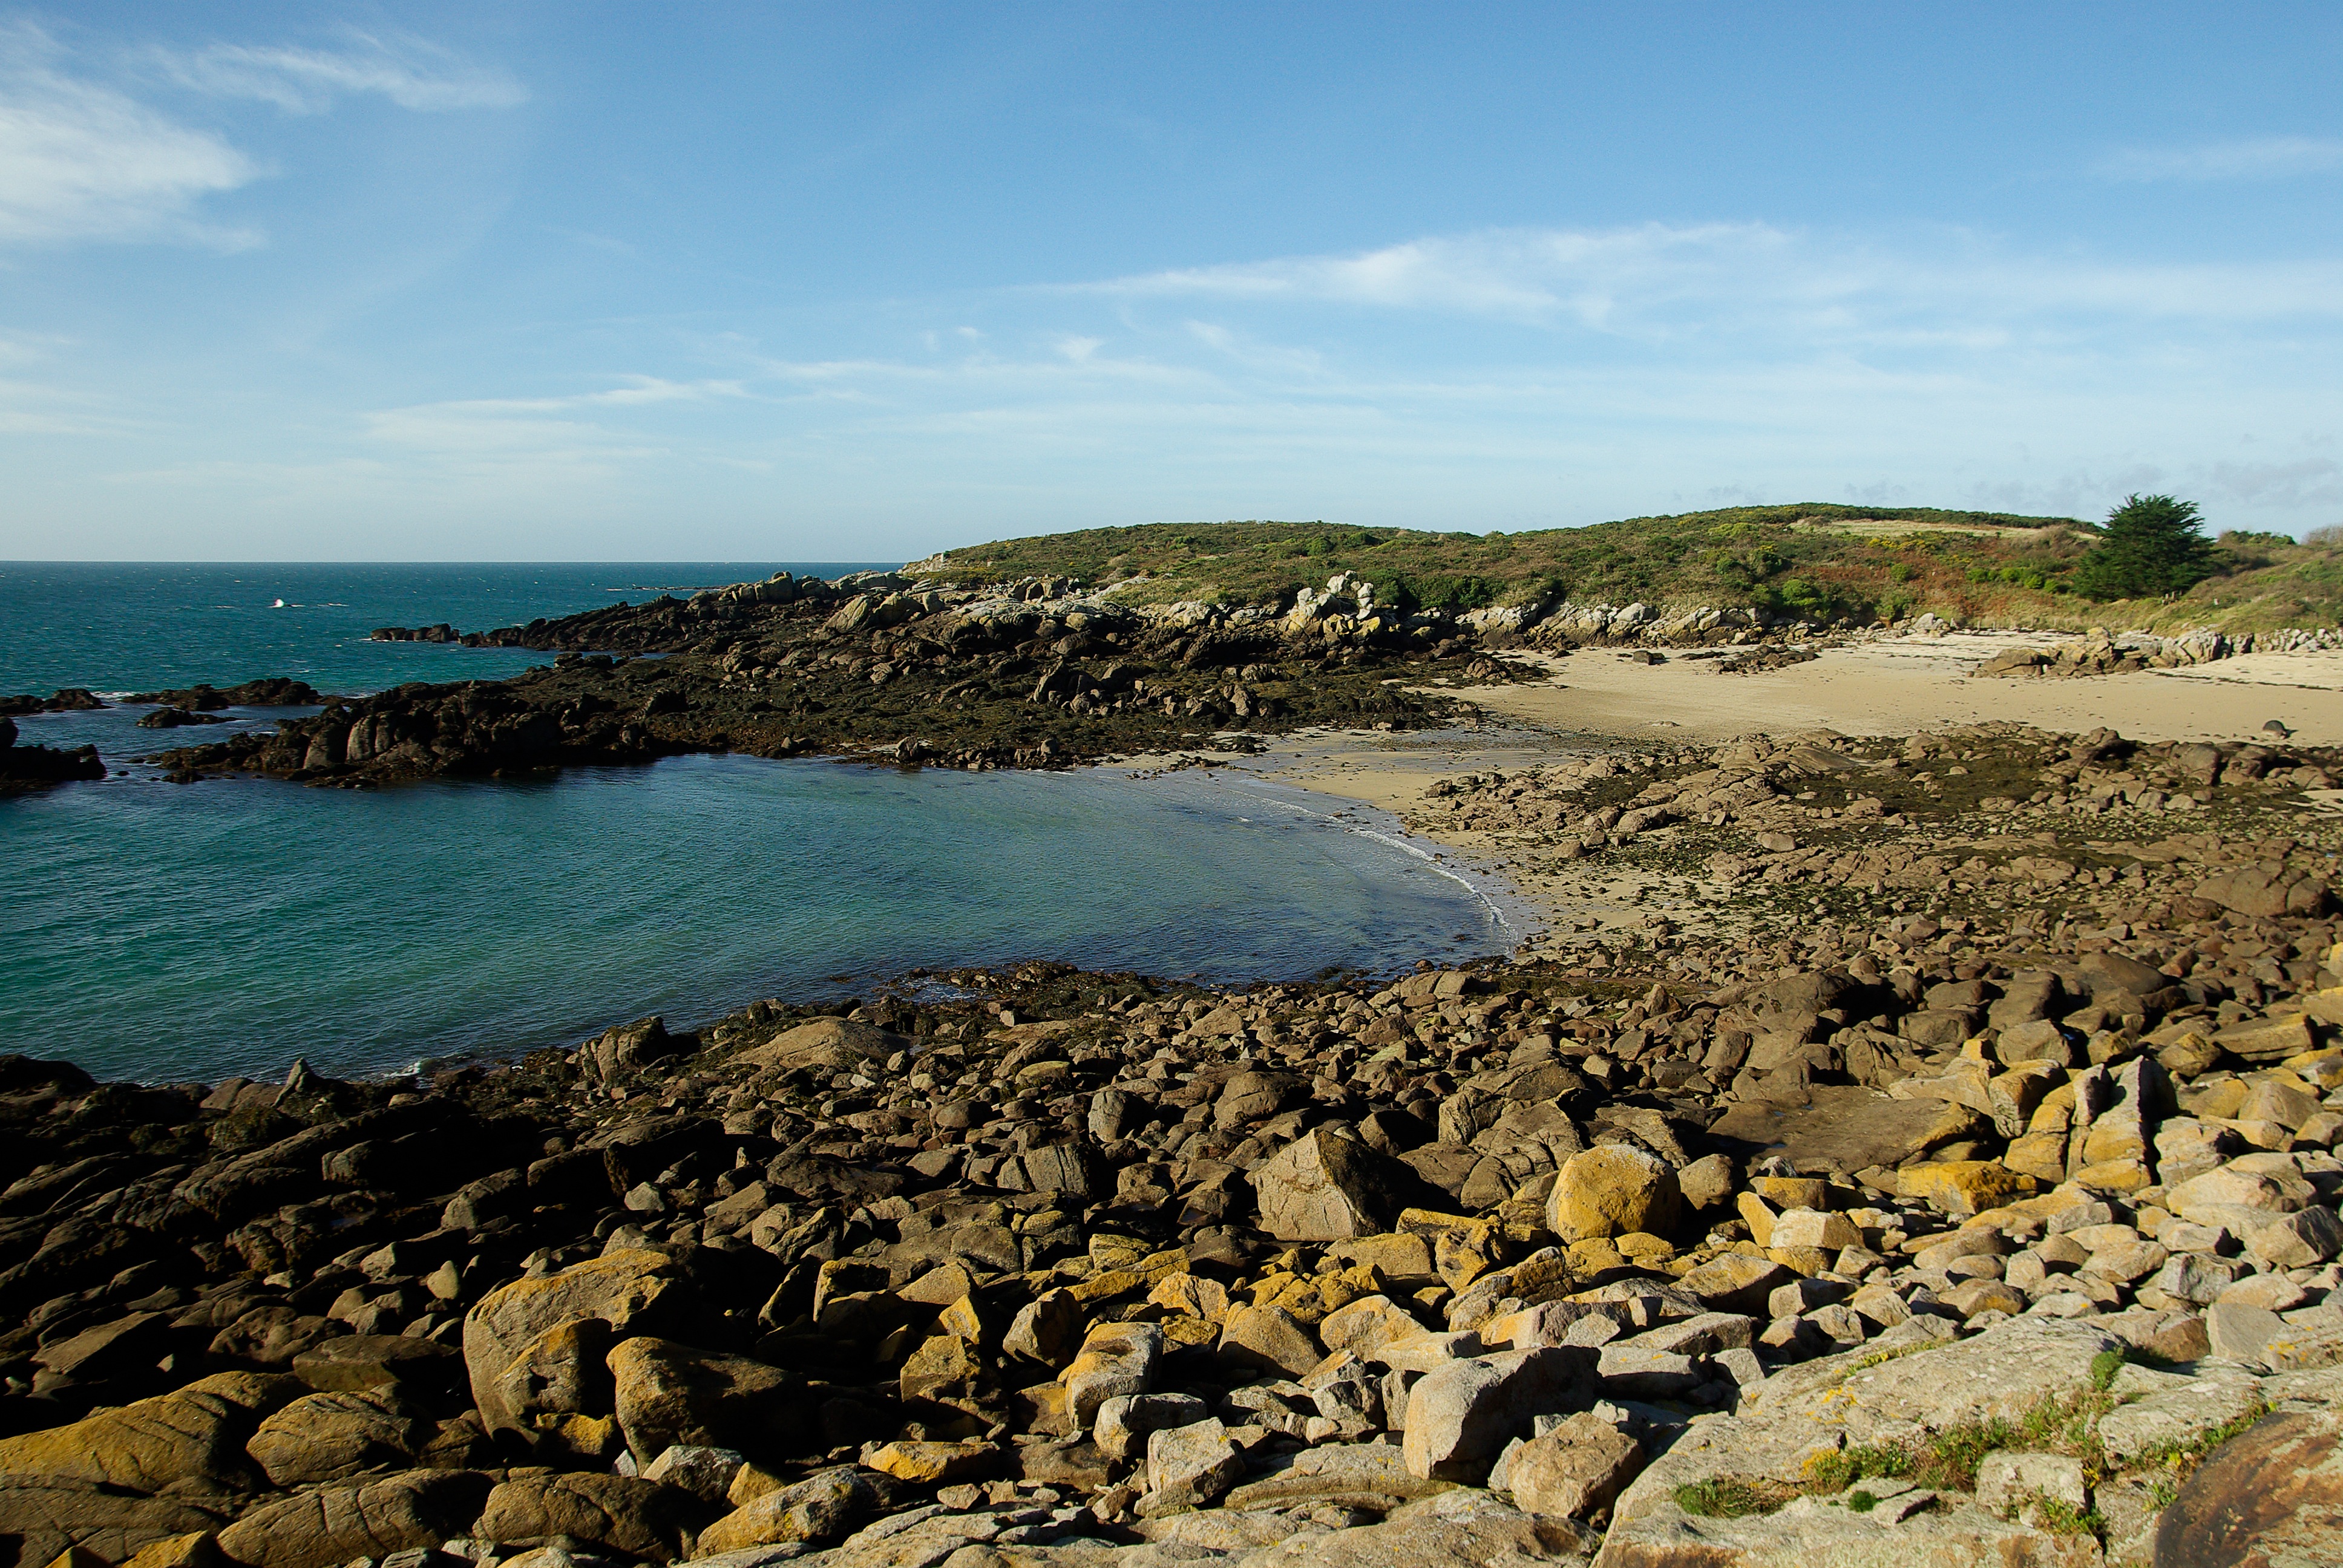
beach, landscape, sea, coast, sand, rock, ocean, shore, wave, vacation, cliff, france, cove, low tide, bay, terrain, body of water, geology, normandy, habitat, cape, natural environment